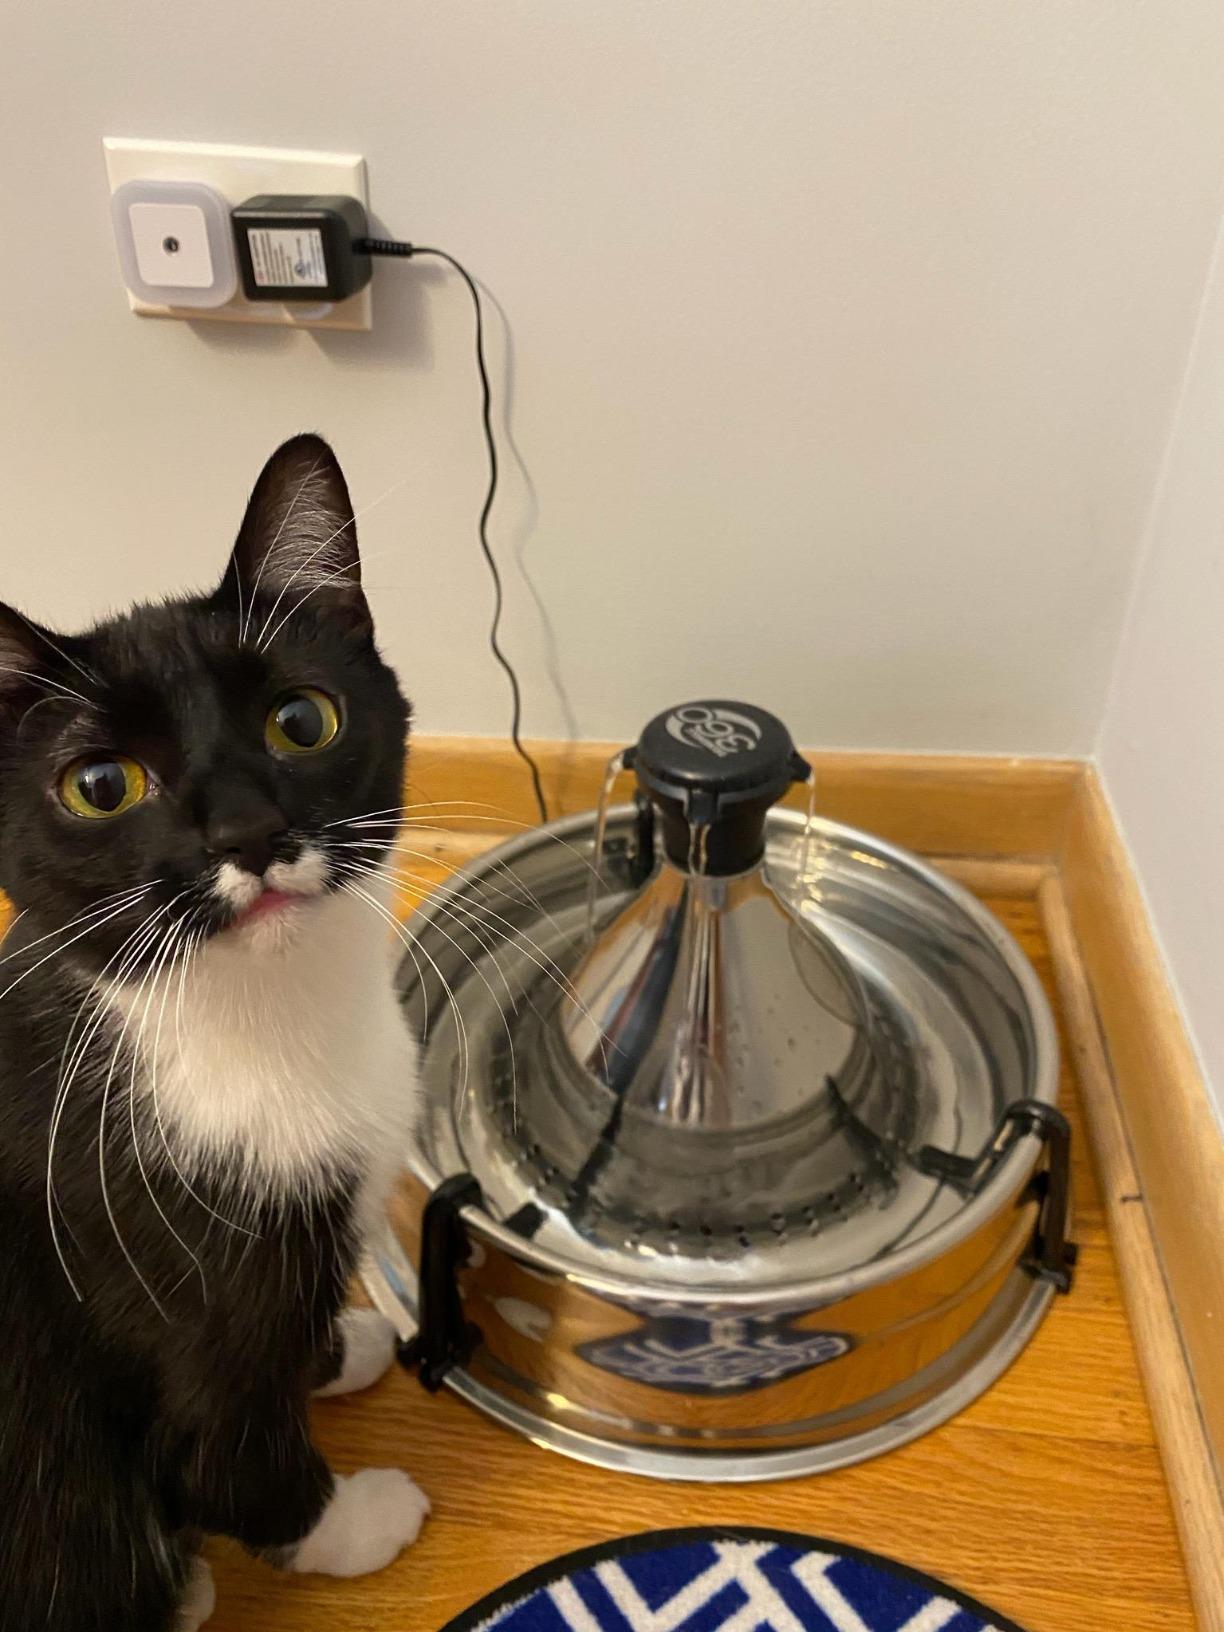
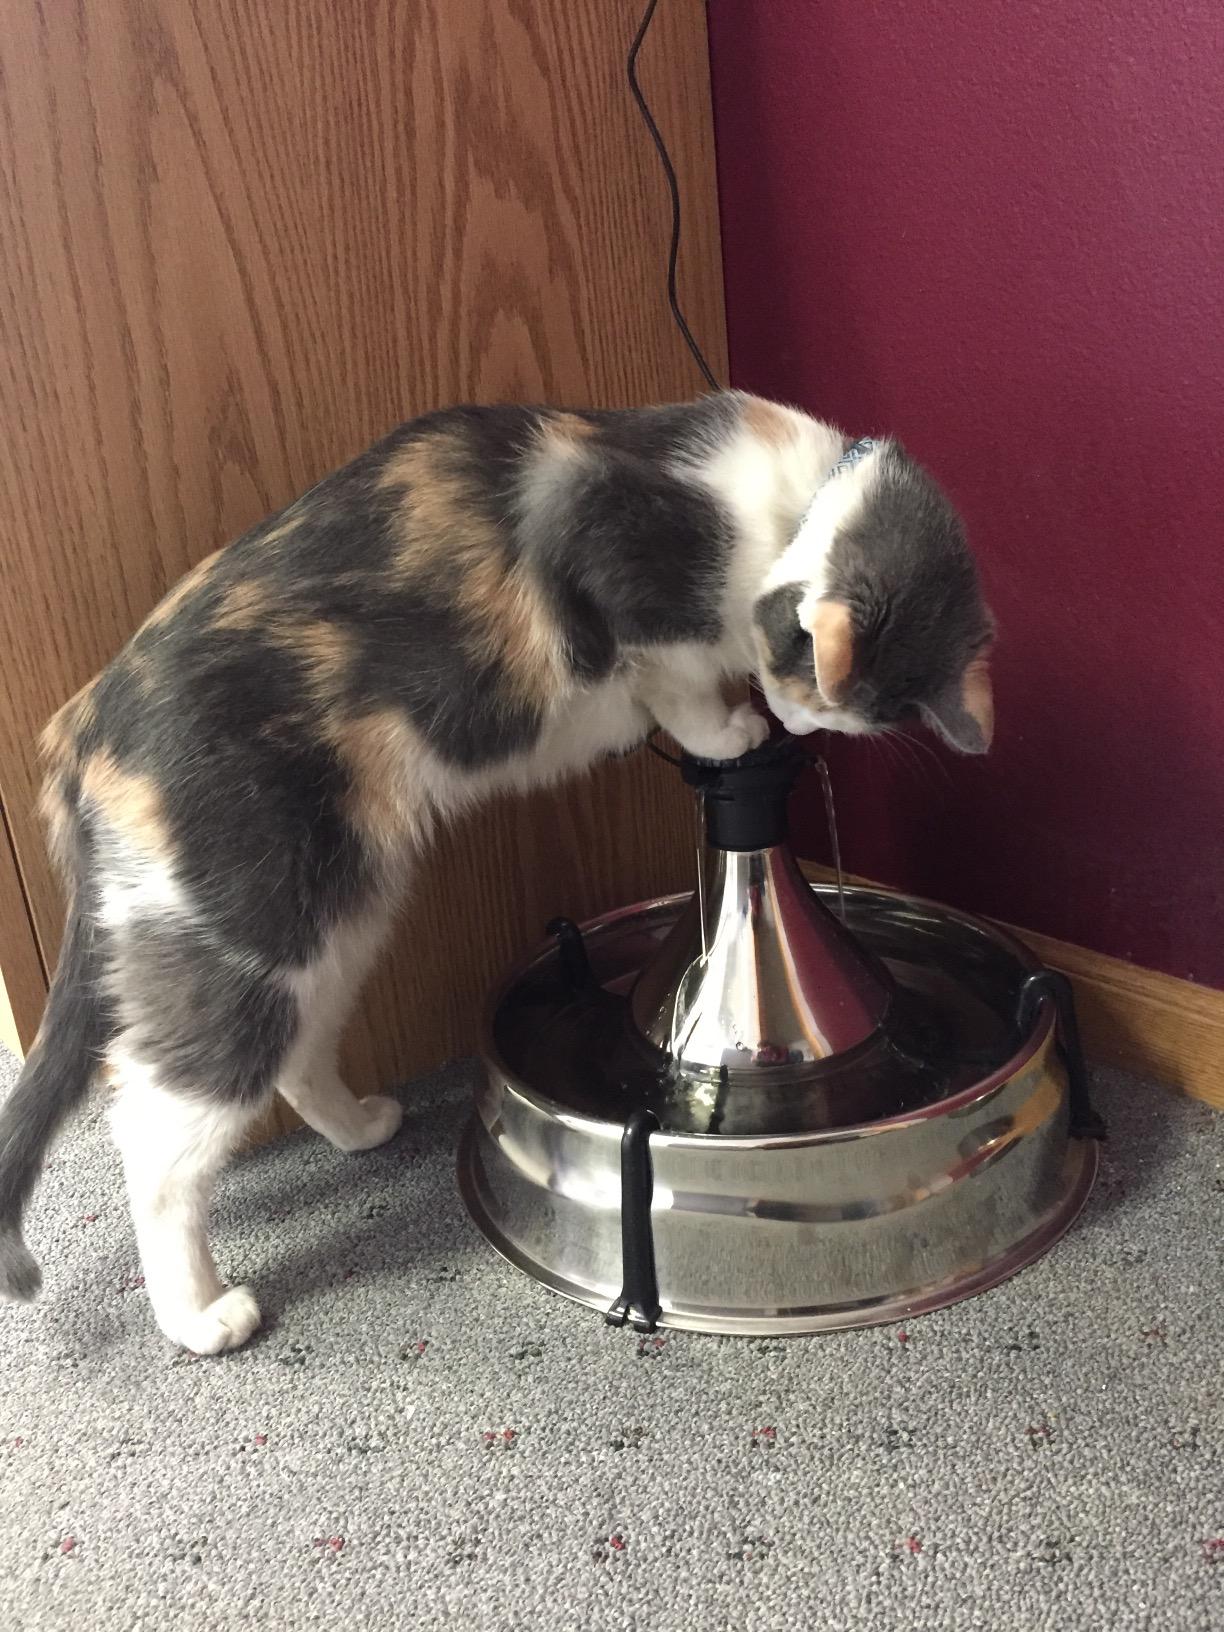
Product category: items_bowl
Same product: yes